James Honeyman-Scott

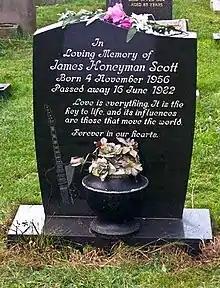
Honeyman-Scott gravesite

Two days after the dismissal of Pete Farndon, Honeyman-Scott was found dead in a girlfriend's apartment of heart failure caused by cocaine intolerance.